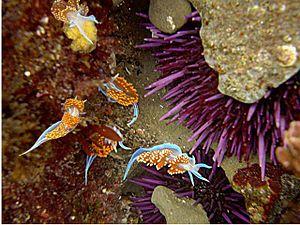
Hermissenda crassicornis est une espèce de mollusques de la classe des gastéropodes, la seule espèce du genre Hermissenda.